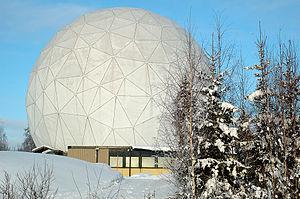
L'Observatoire radio de Metsähovi est un observatoire astronomique en Finlande, affilié à l'Université Aalto. Ses locaux principaux sont situés à Metsähovi, dans la commune de Kirkkonummi, 35 kilomètres à l'ouest du campus d'Otaniemi.
Kirkkonummi est une commune du sud de la Finlande, dans la région d'Uusimaa, dans la province de Finlande méridionale. Située en banlieue ouest de la capitale Helsinki, elle compte près de 38 000 habitants et connaît une forte croissance.